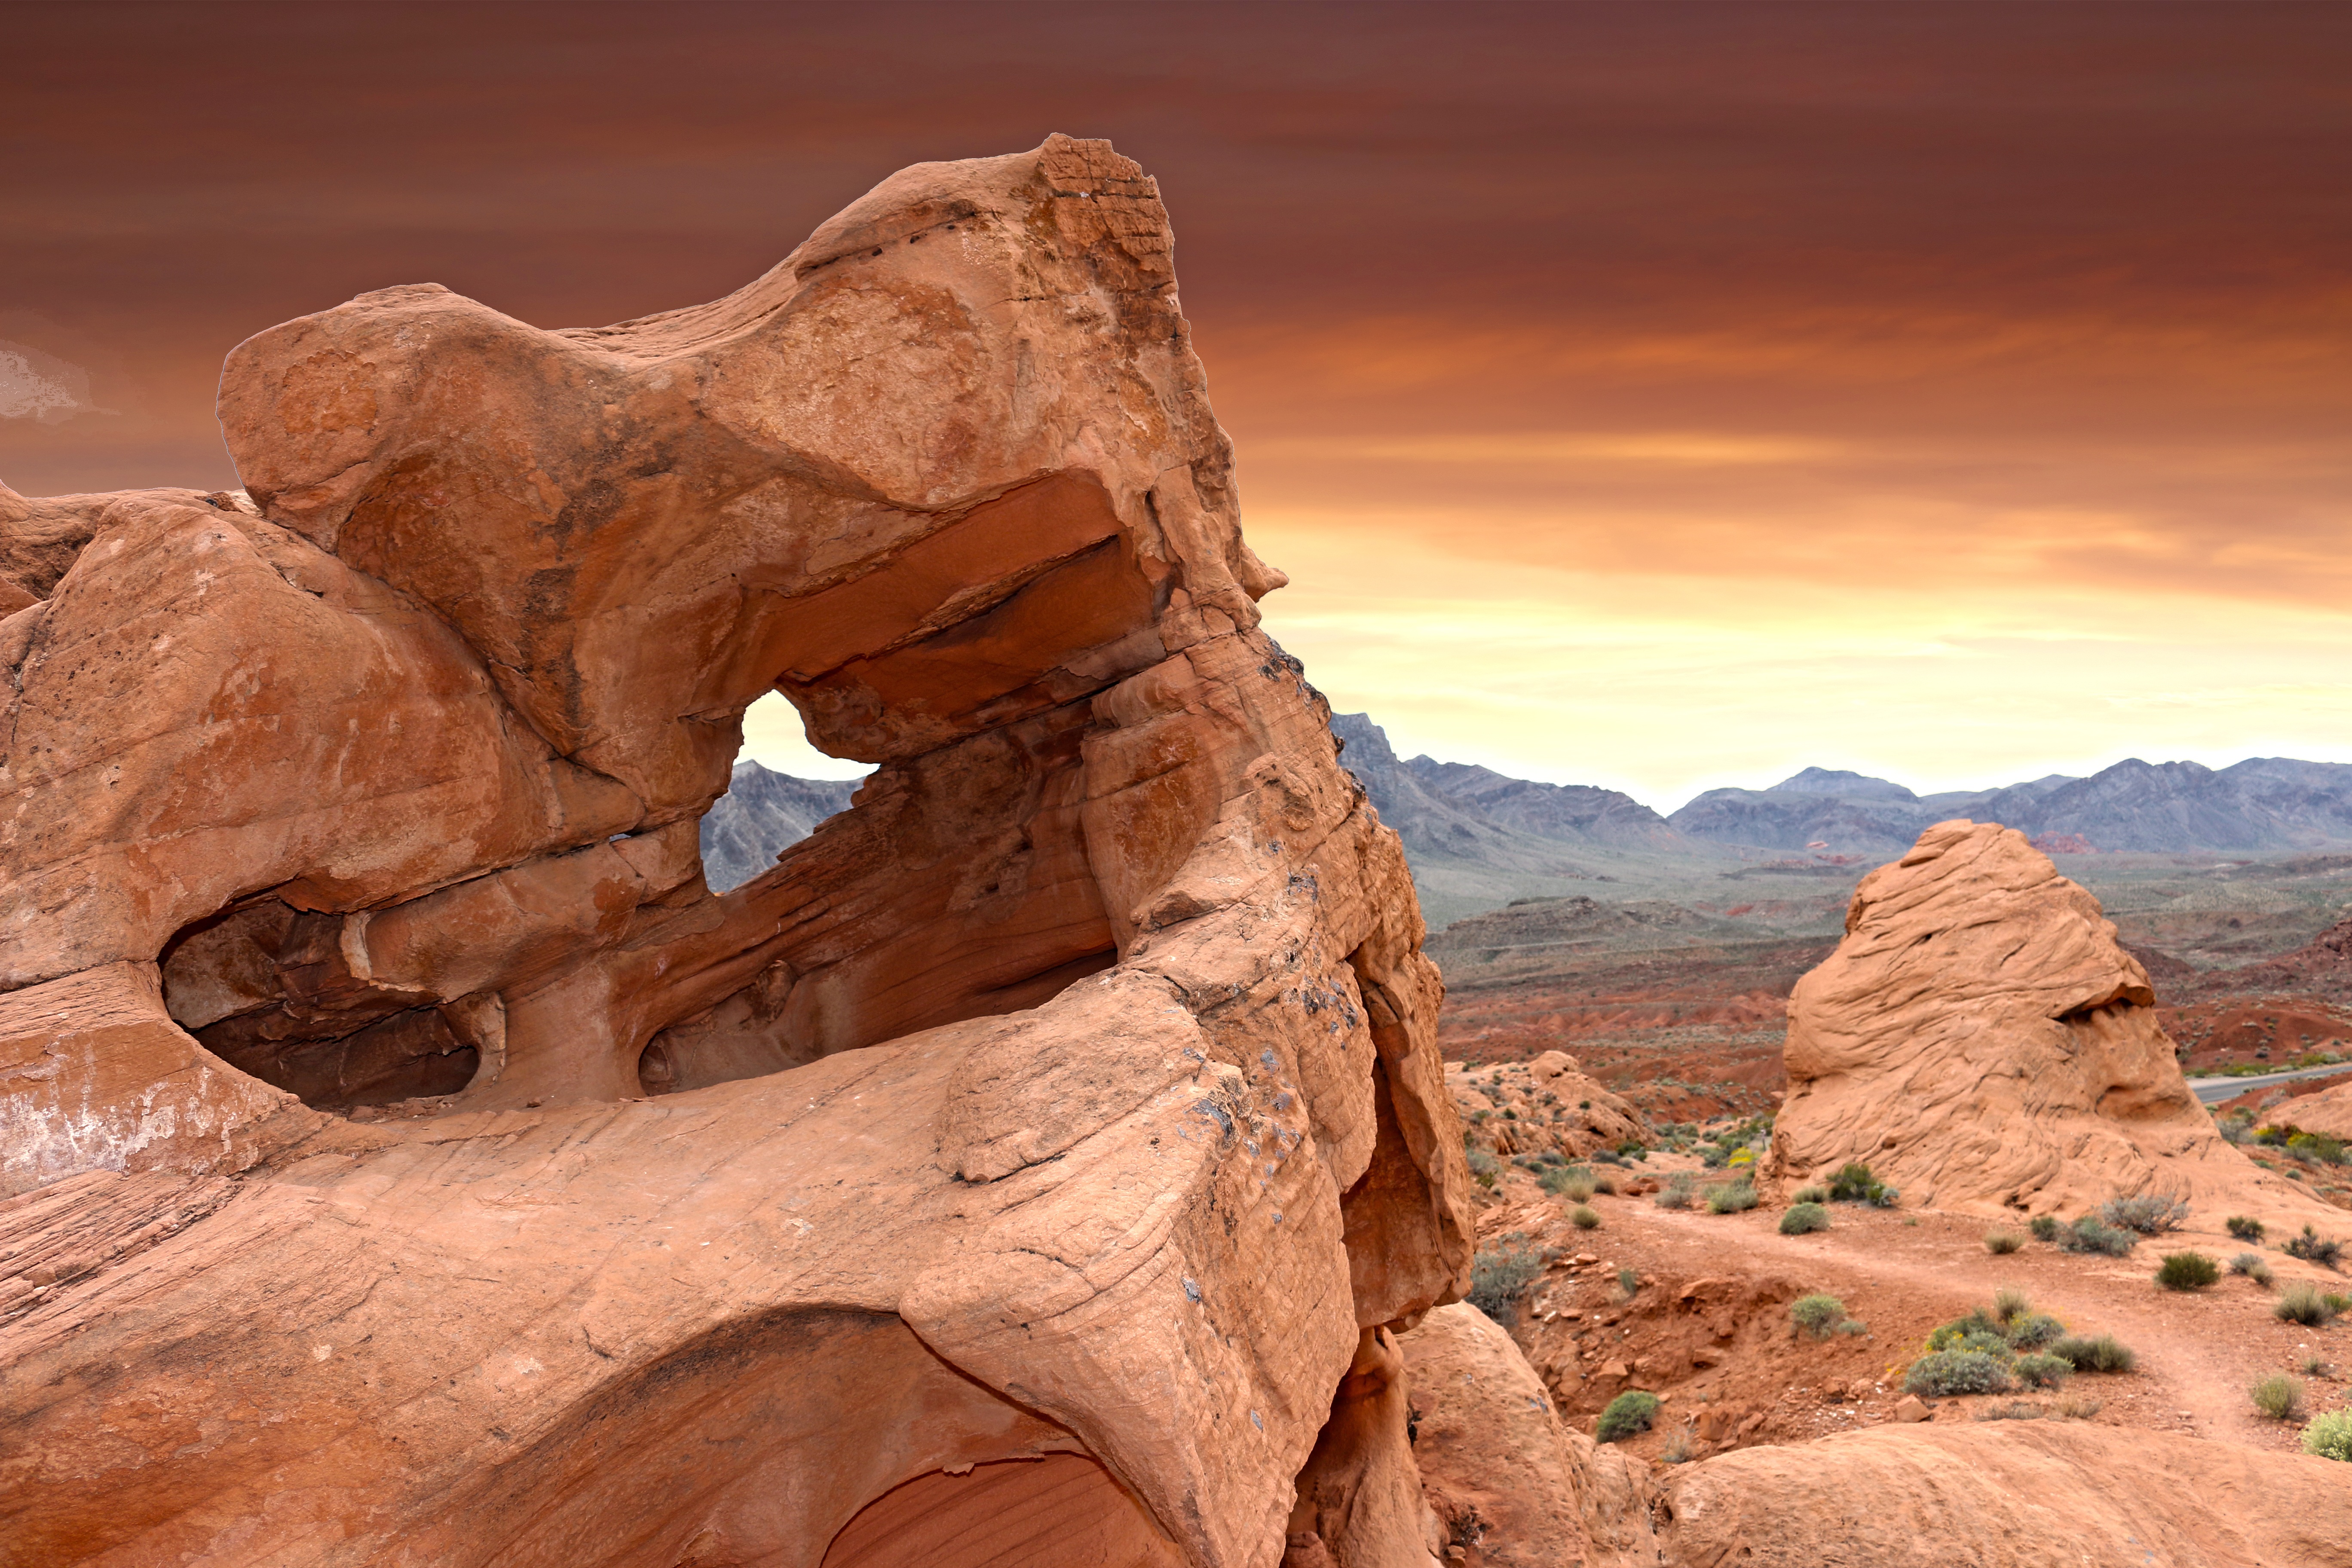
landscape, nature, rock, arid, desert, sandstone, valley, travel, formation, arch, orange, red, scenic, park, fire, tourism, material, outdoors, geology, badlands, nevada, southwest, destination, wadi, butte, las vegas, valley of fire, ancient history, natural environment, geographical feature